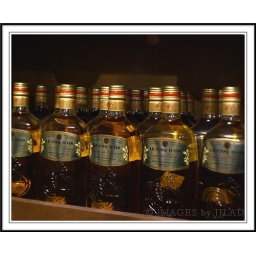
liquor bottles on display at a vendor in The Forks market